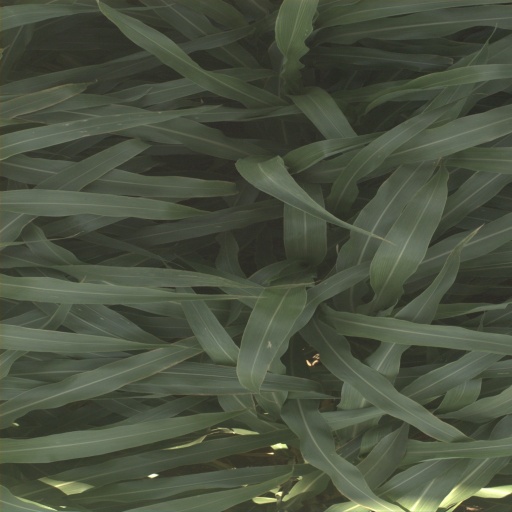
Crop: sorghum